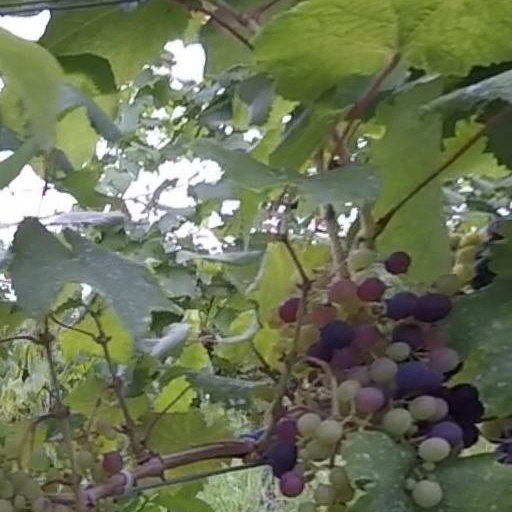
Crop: grape